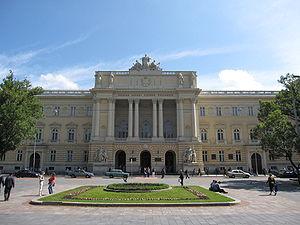
L'université nationale Ivan-Franko de Lviv est une université publique qui se trouve à Lviv, dans l'Ouest de l'Ukraine.
Lviv — en ukrainien : Львів, L'viv, en polonais : Lwów ; en russe : Львов, Lvov ; en allemand : Lemberg ; en italien : Leopoli ; en latin : Leopolis ; en hongrois : Illyvó — ; en français : Léopol, Lwów, Lvov puis plus récemment Lviv, est la plus grande ville de la partie occidentale de l'Ukraine, la capitale administrative de l'oblast de Lviv et le centre historique de la Galicie, province anciennement polonaise puis autrichienne après les partages de la Pologne, chef-lieu de la voïvodie de Lwów au sein de la Deuxième République polonaise jusqu'en 1939.